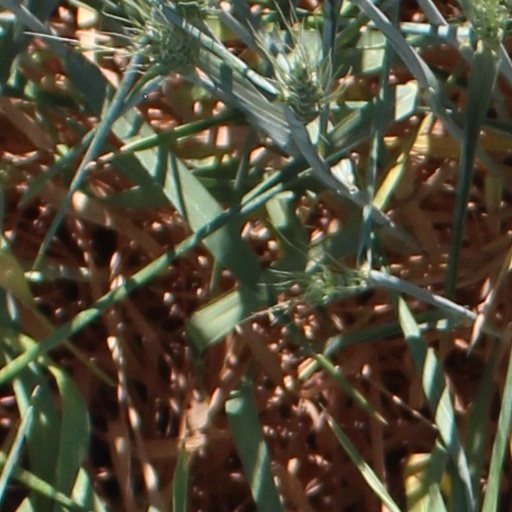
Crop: wheat